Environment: real
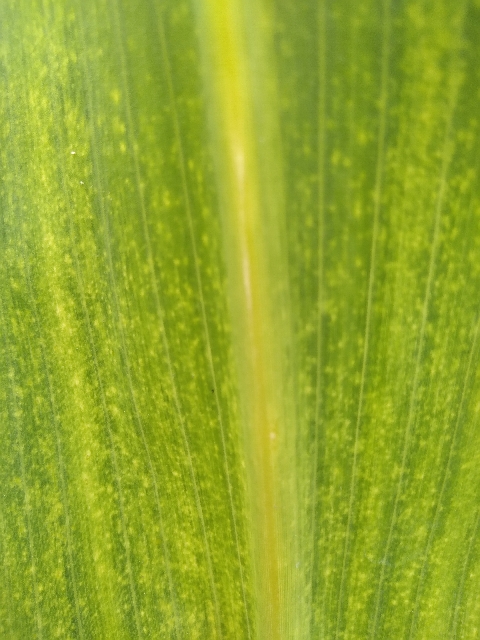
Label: lethal_necrosis